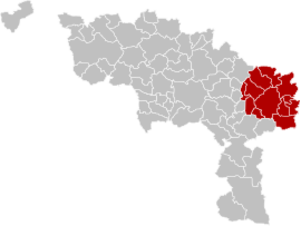
Carte indiquant la localisation d'arrondissement de Charleroi dans la Province de Hainaut.